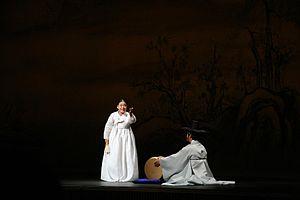
Heungbuga, ou Le Chant de Heungbu, est l'une des cinq histoires qui subsistent de la tradition coréenne du conte pansori. Il est également appelé Baktaryeong. L'histoire est celle de Heungbu, un homme pauvre mais bon avec de nombreux enfants. Il possède un message didactique qui met en avant l'amour fraternel, mais il est surtout apprécié pour la critique de ce message dans le déroulement concret des événements.